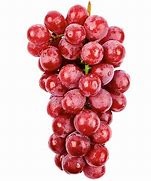
Label: grape